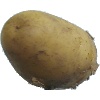
Label: Potato White 1